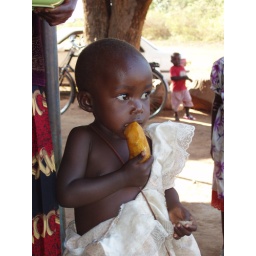
Little girl eating a sweet potato in Soroti, Uganda.